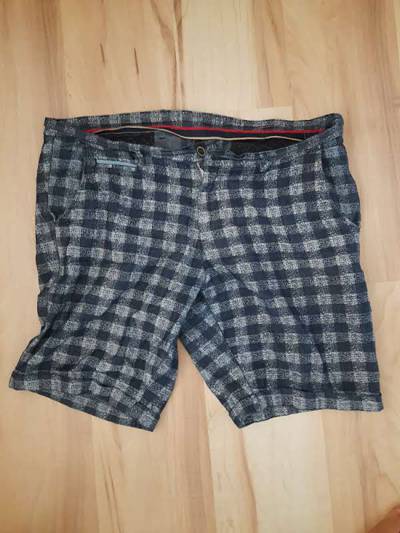
Waste category: clothes